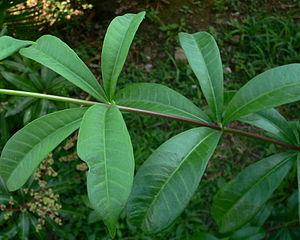
Allamanda cathartica, rameau, Guadeloupe
Allamanda cathartica est un arbuste grimpant de la famille des Apocynaceae, originaire d'Amérique du Sud tropicale et largement cultivé pour l'ornement dans les zones tropicales.